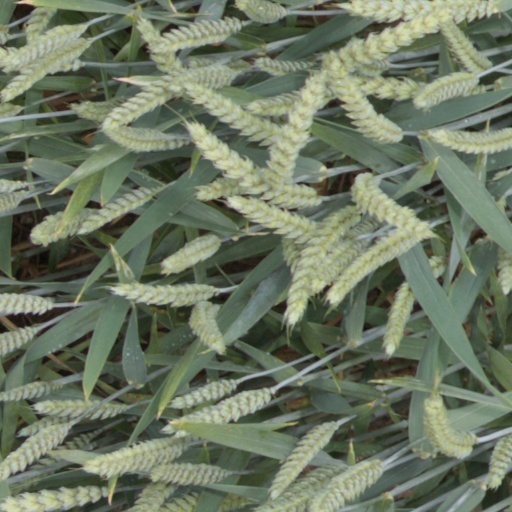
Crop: wheat